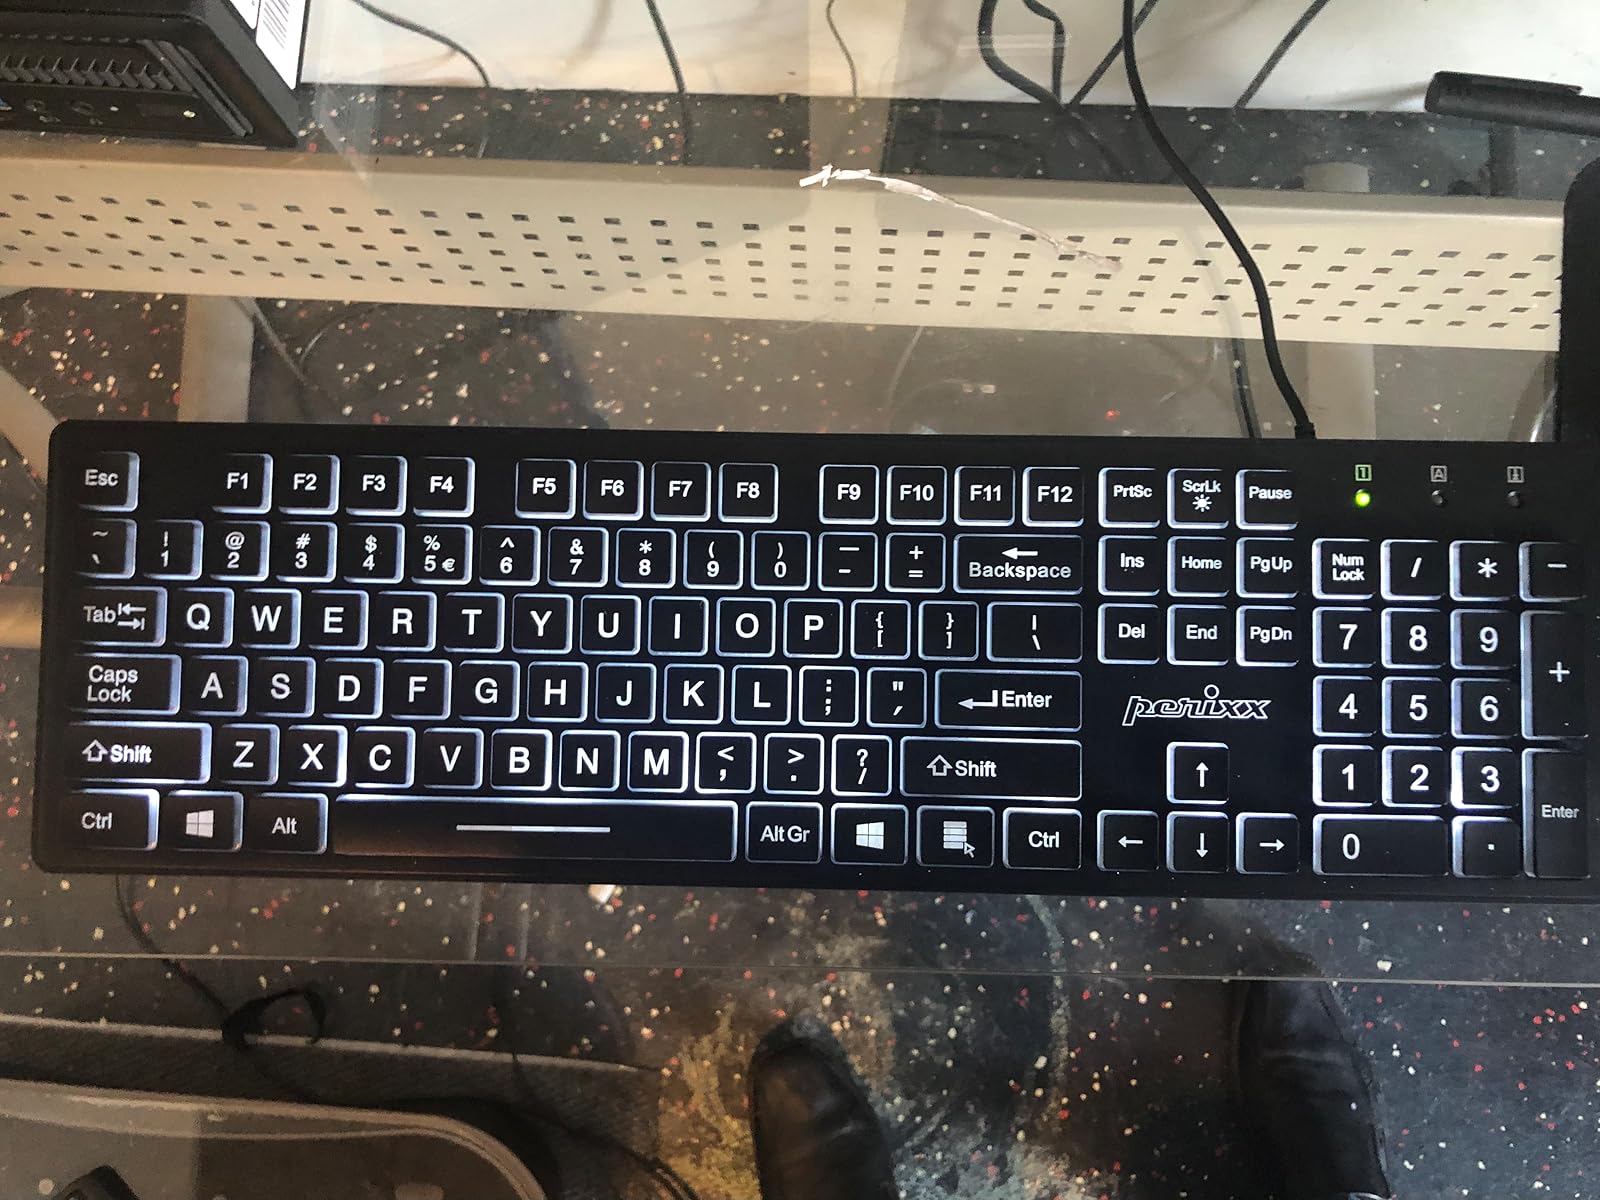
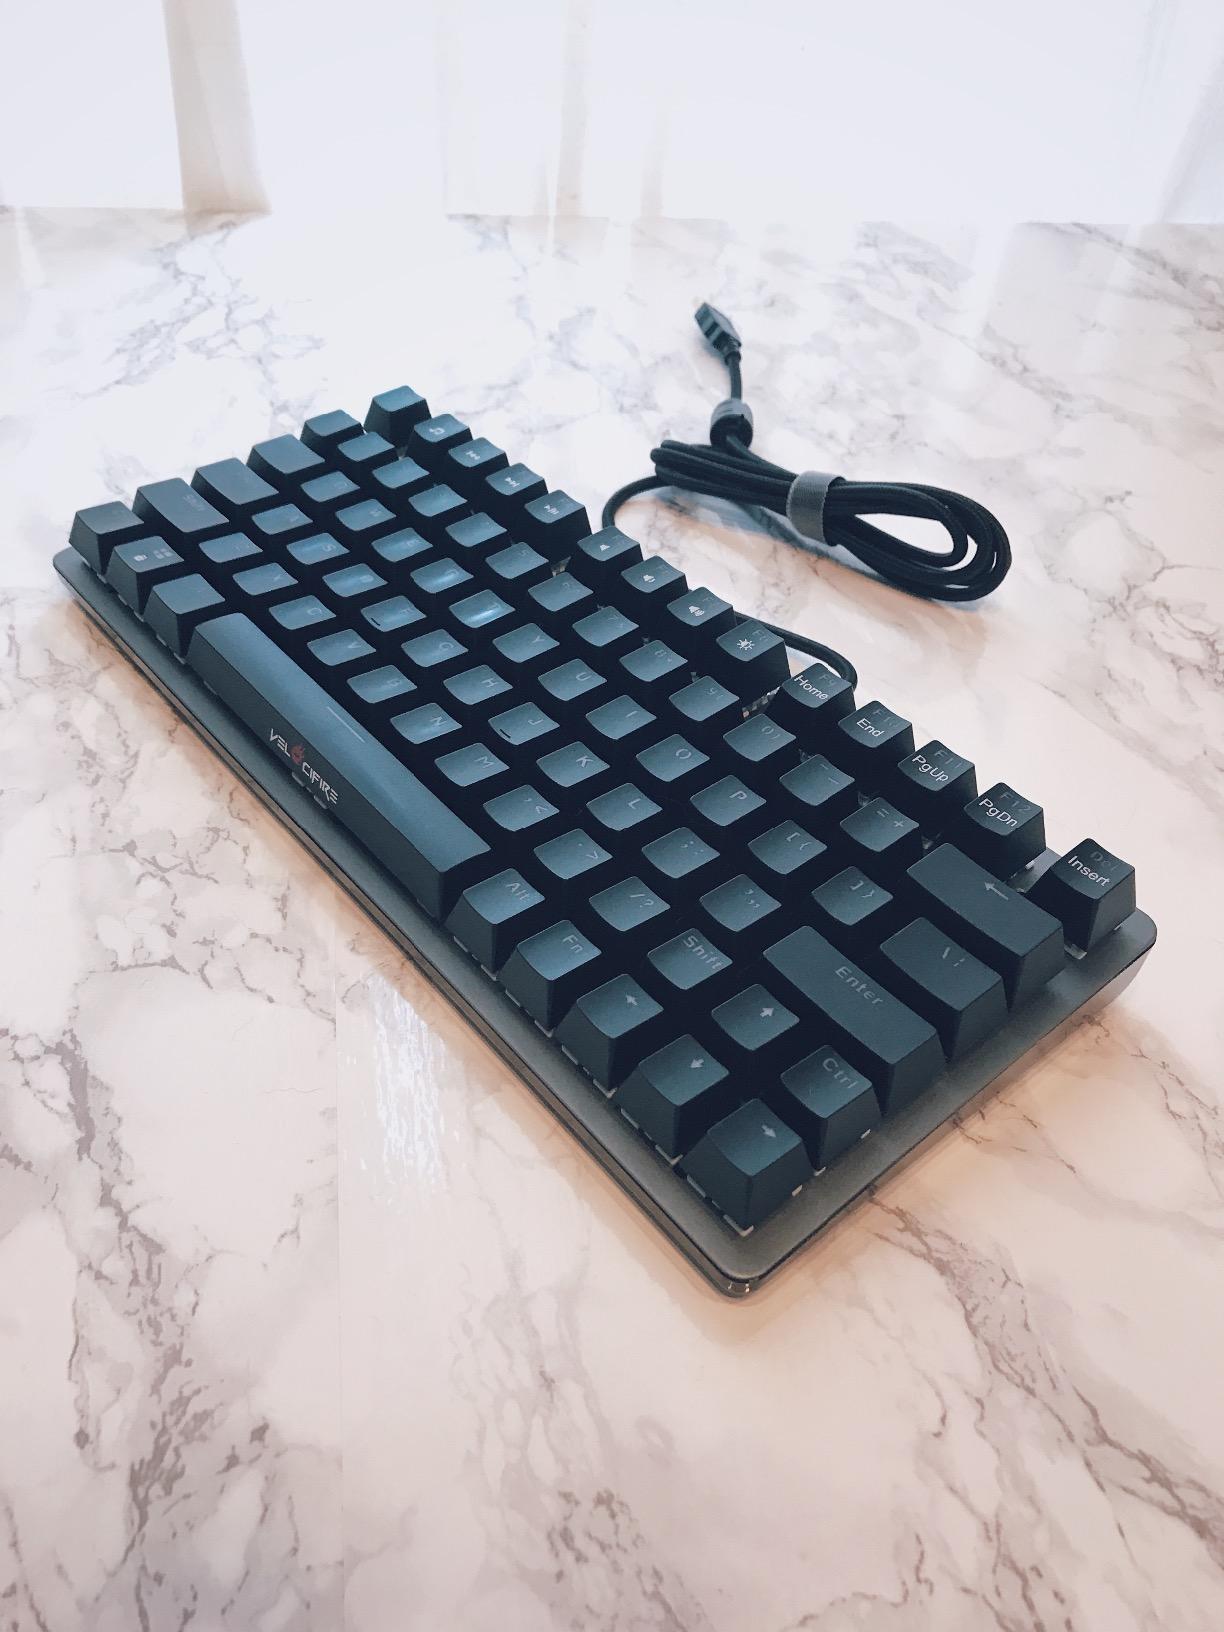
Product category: keyboard
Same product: no